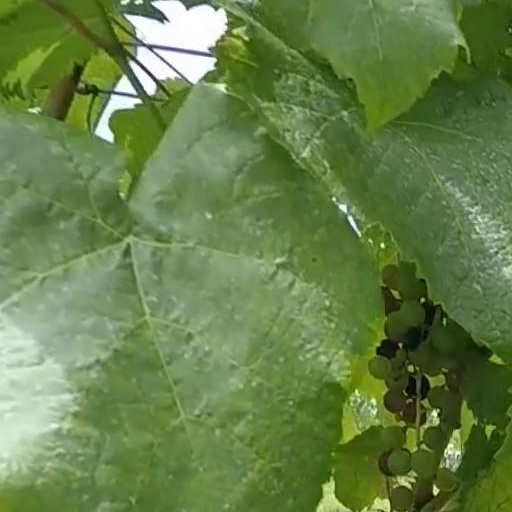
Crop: grape